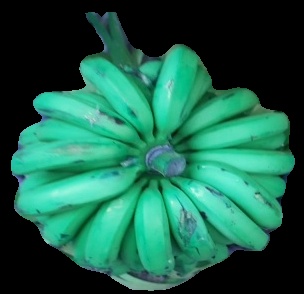
Variety: pachbale
Grade: grade2